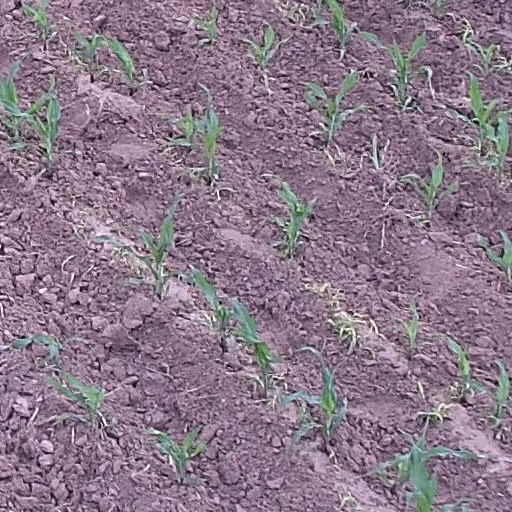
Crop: maize; corn